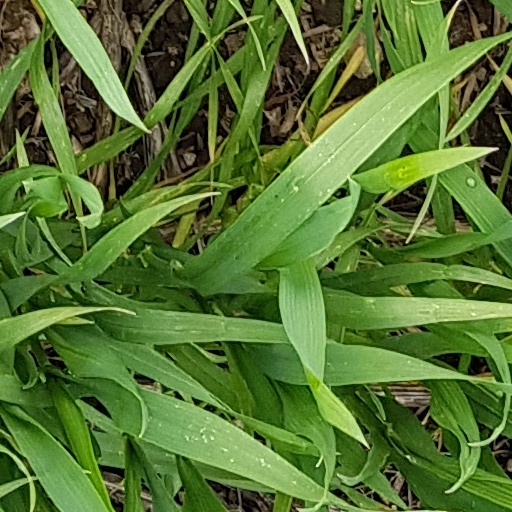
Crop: wheat